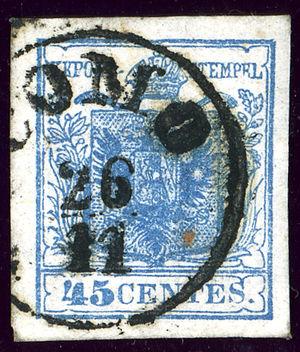
Côme est une ville italienne, chef-lieu de la province du même nom en Lombardie. Lors du recensement de 2018, elle compte 83 320 habitants.